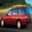
Label: automobile